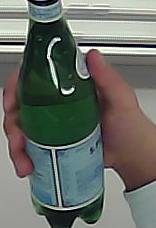
Product: sanpellegrino_water